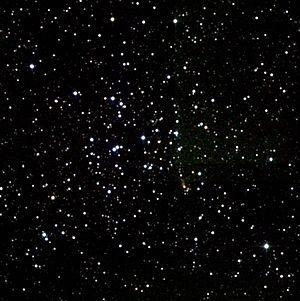
M36 est un jeune amas ouvert situé dans la constellation du Cocher. Il a été découvert par l'astronome sicilien Giovanni Battista Hodierna avant 1654, puis redécouvert indépendamment par Guillaume Le Gentil en 1749 et par Charles Messier le 2 septembre 1764 qui l'a alors intégré dans son catalogue.